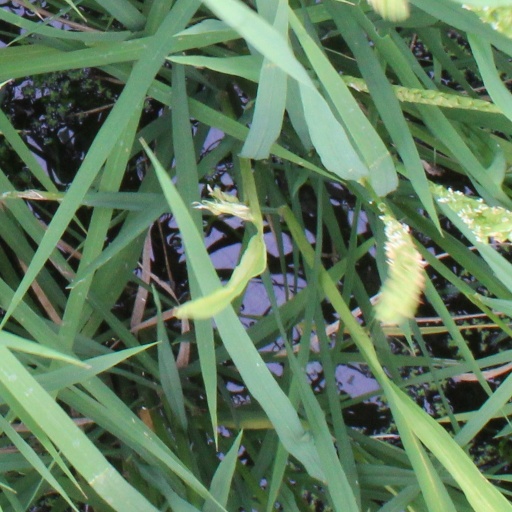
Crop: rice